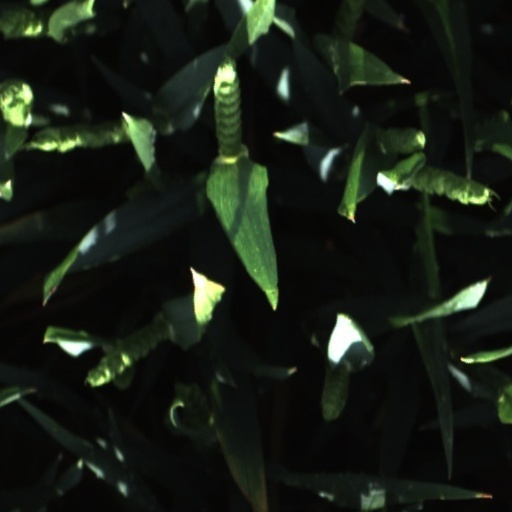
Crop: wheat